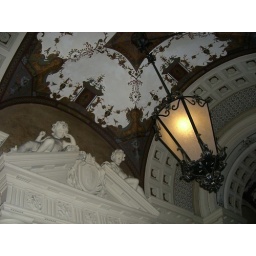
a light in a building near my house